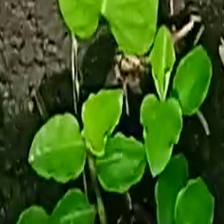
Weed species: Kena_(Commplina_benghalensio)